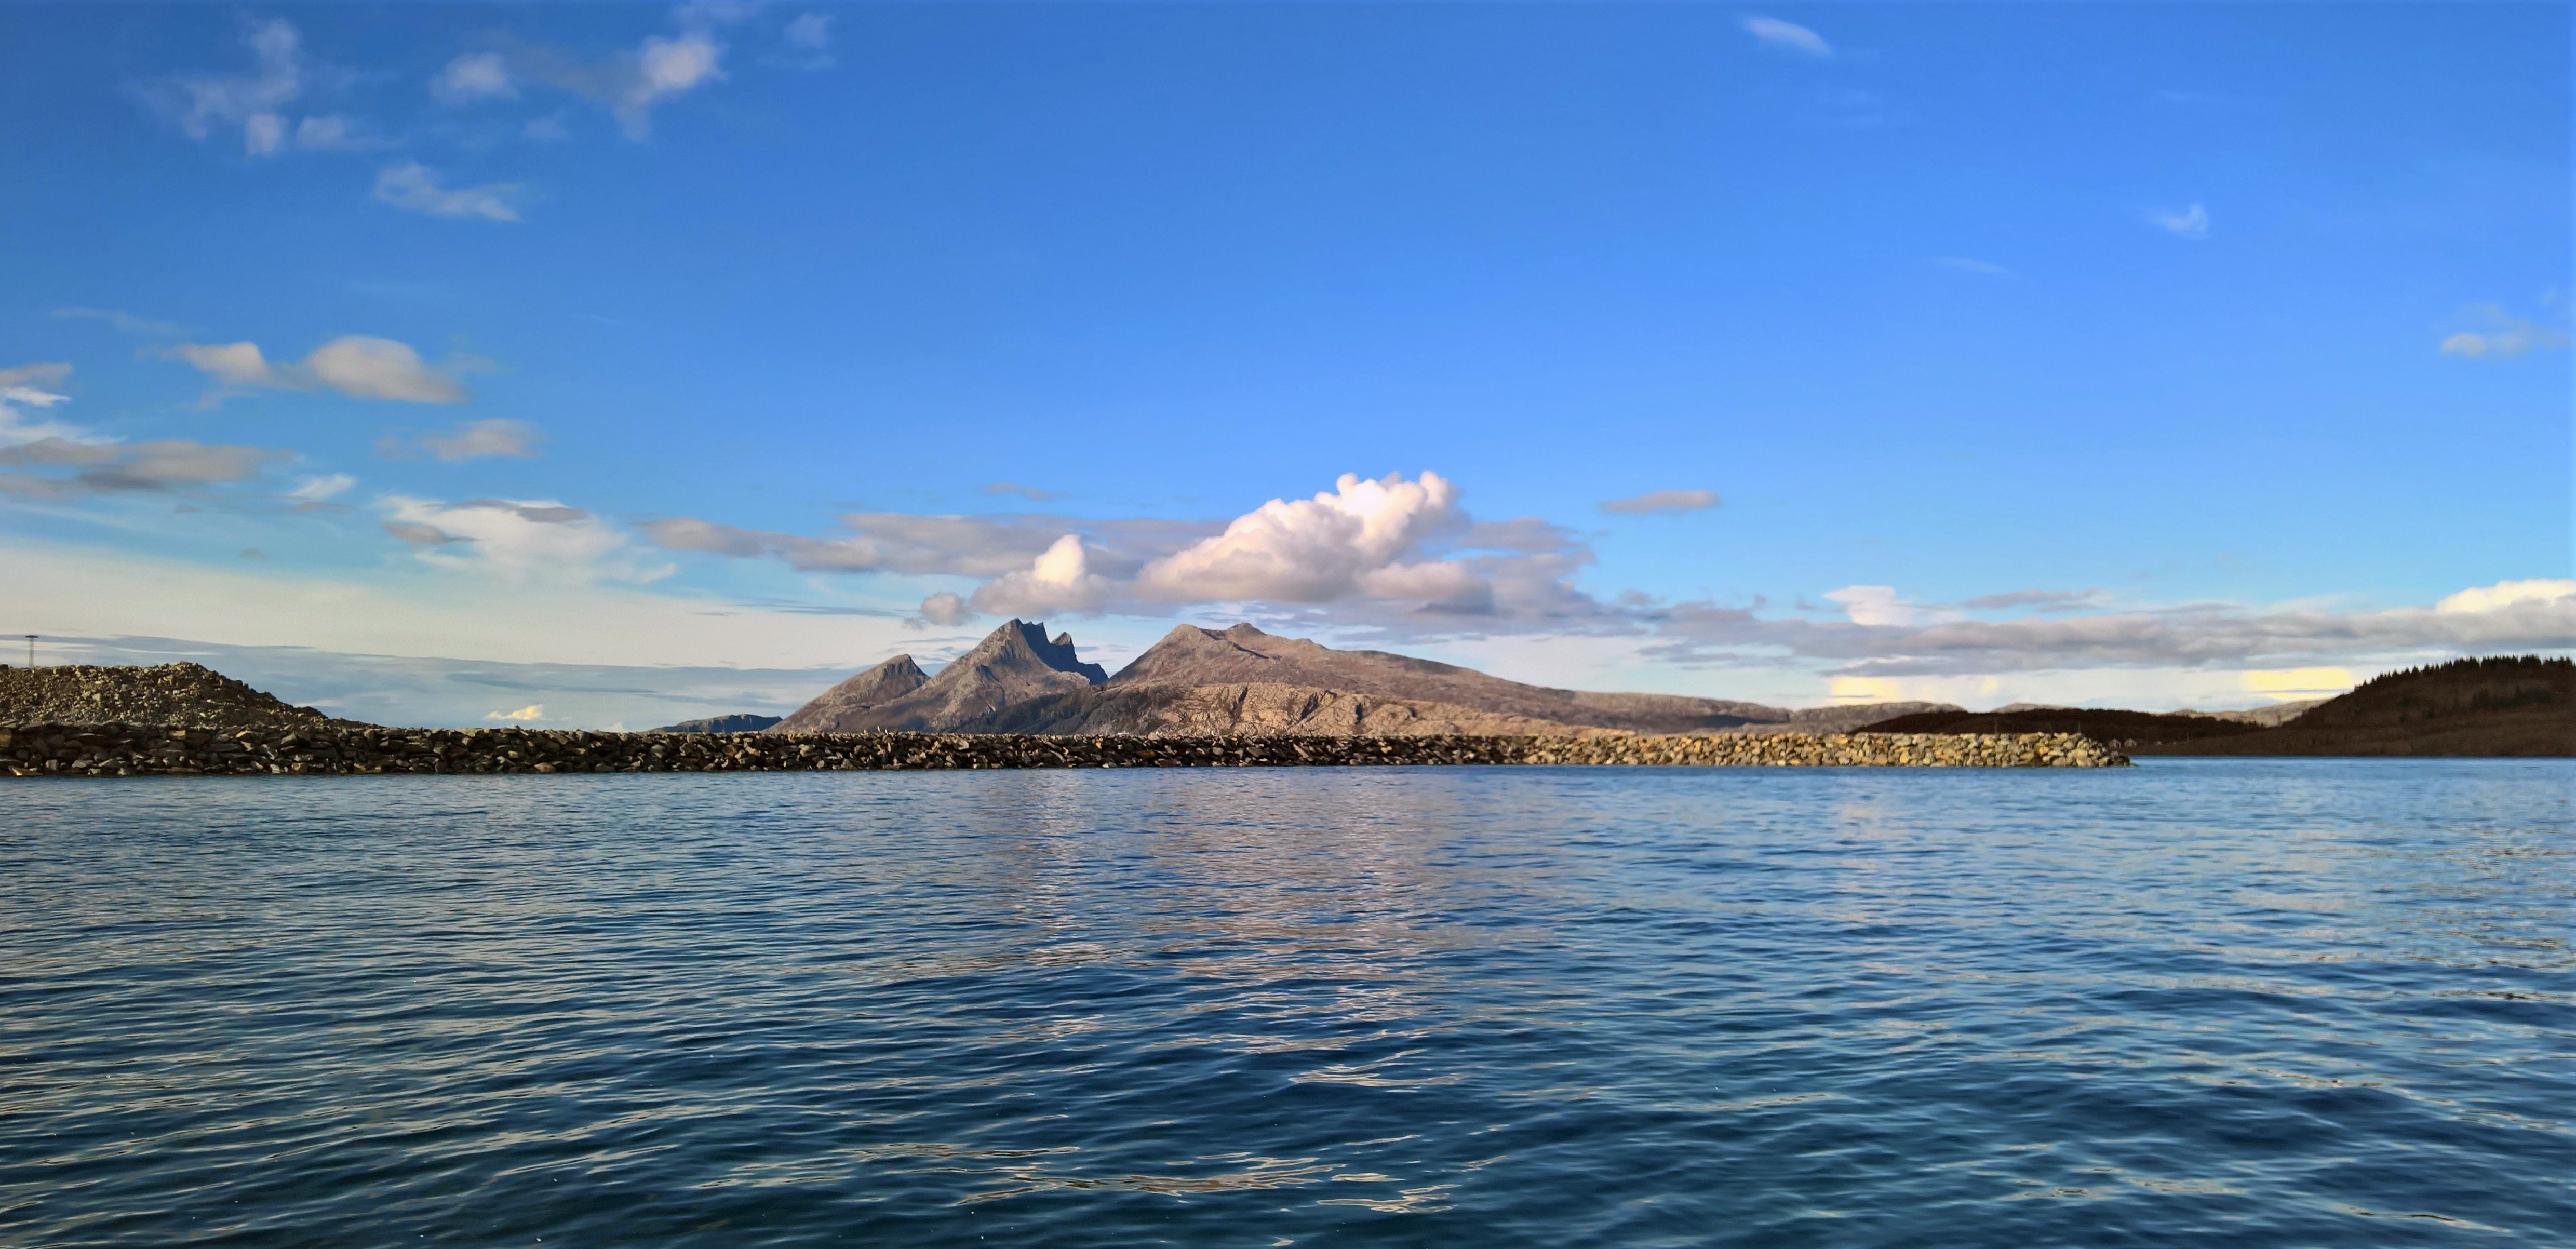
body of water, sky, water, sea, cloud, lake, reflection, sound, mountain, ocean, loch, horizon, mountain range, coast, highland, coastal and oceanic landforms, ice, landscape, calm, inlet, hill, tourism, island, vacation, fjord, river, cumulus, bay, lake district, channel, reservoir, wind, lagoon, meteorological phenomenon, winter, boating, wave